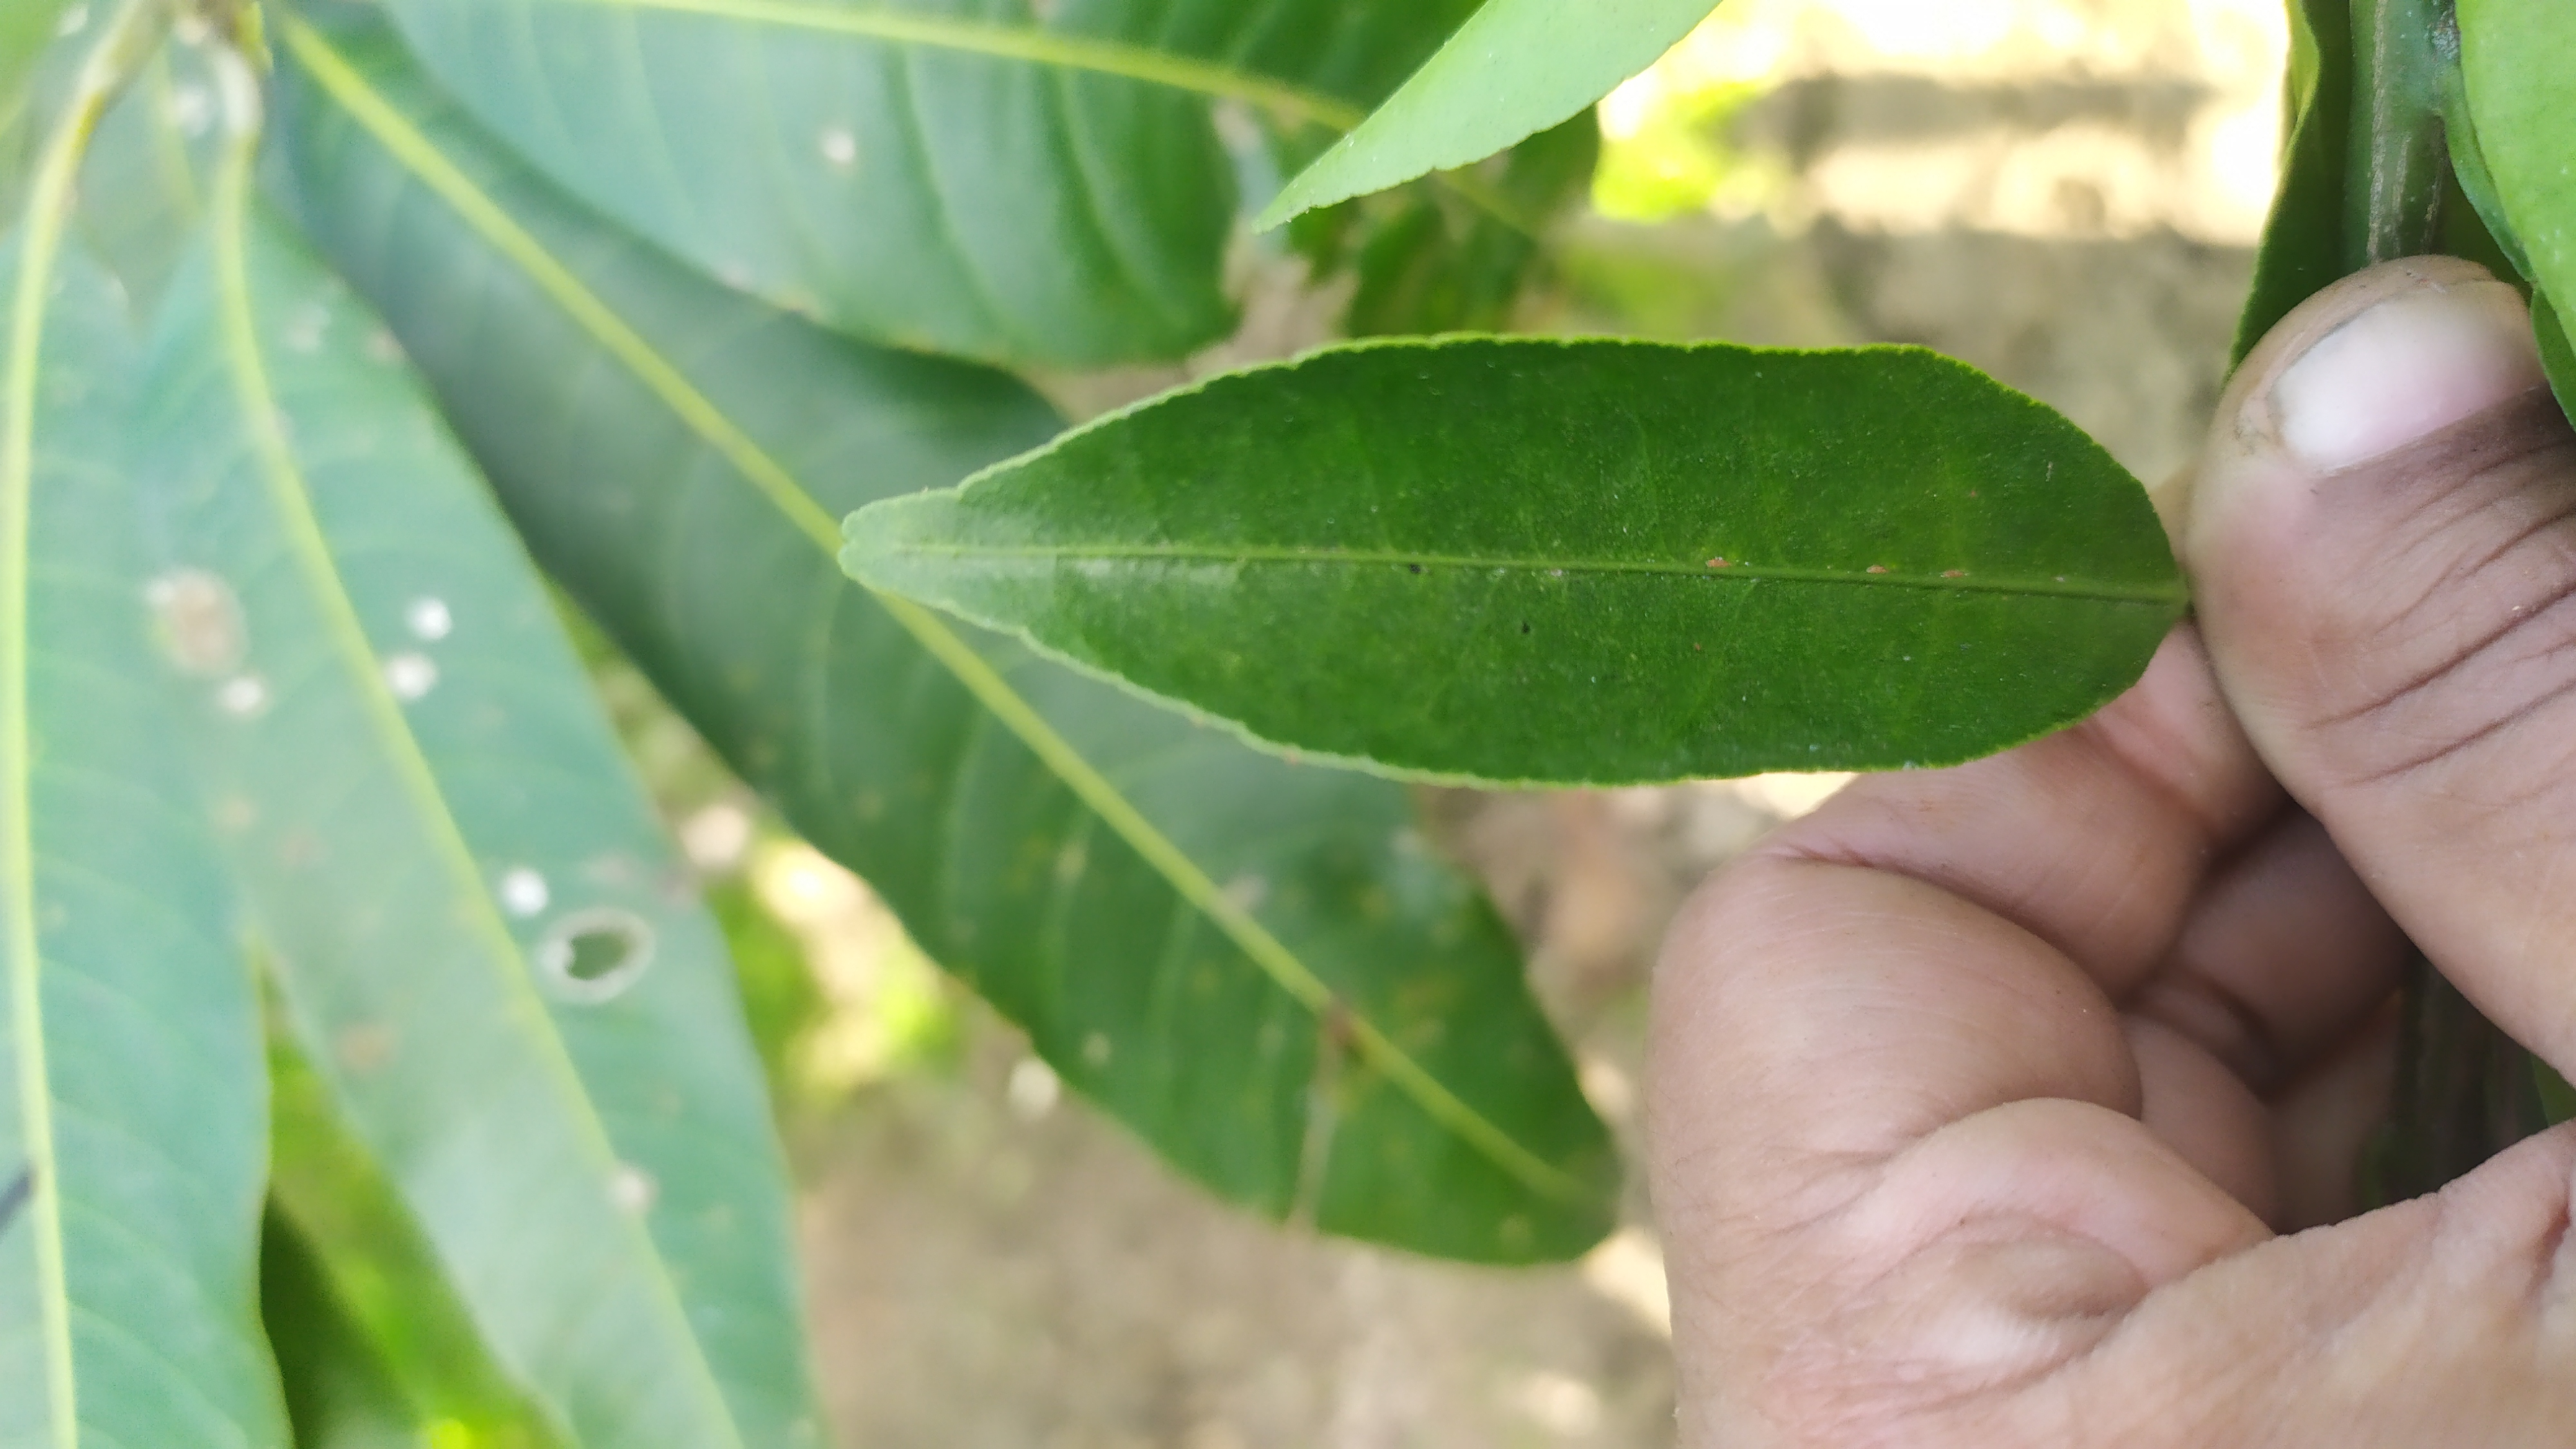
Mandarin leaf variety: Mandaring